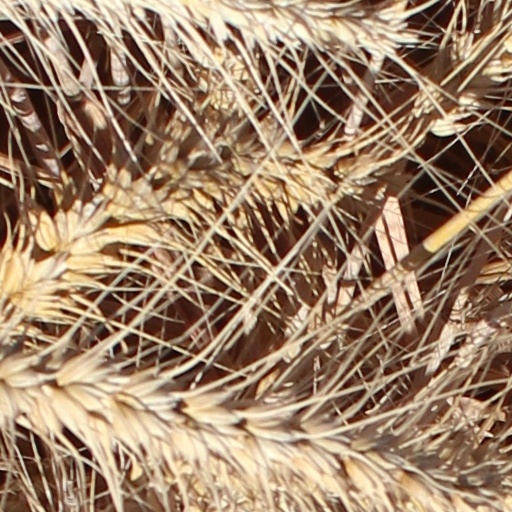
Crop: wheat